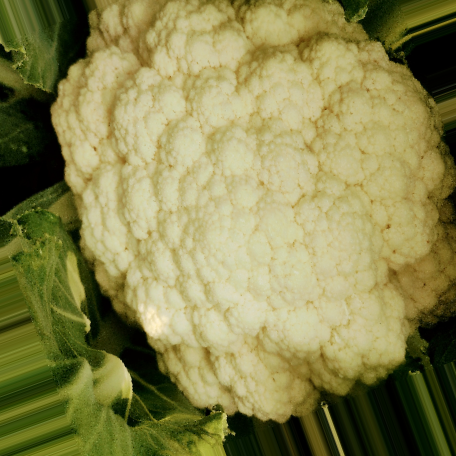
Label: Disease Free